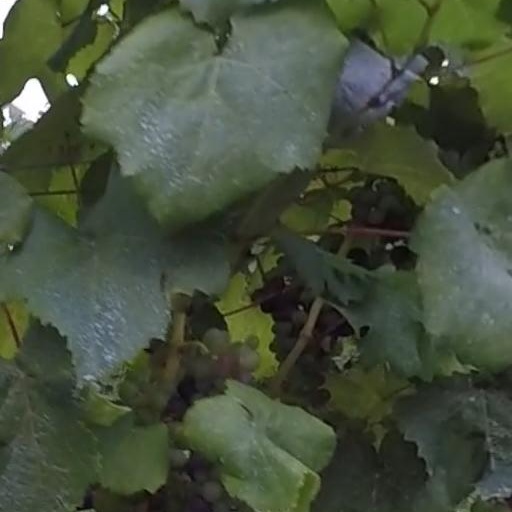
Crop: grape